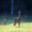
Label: deer